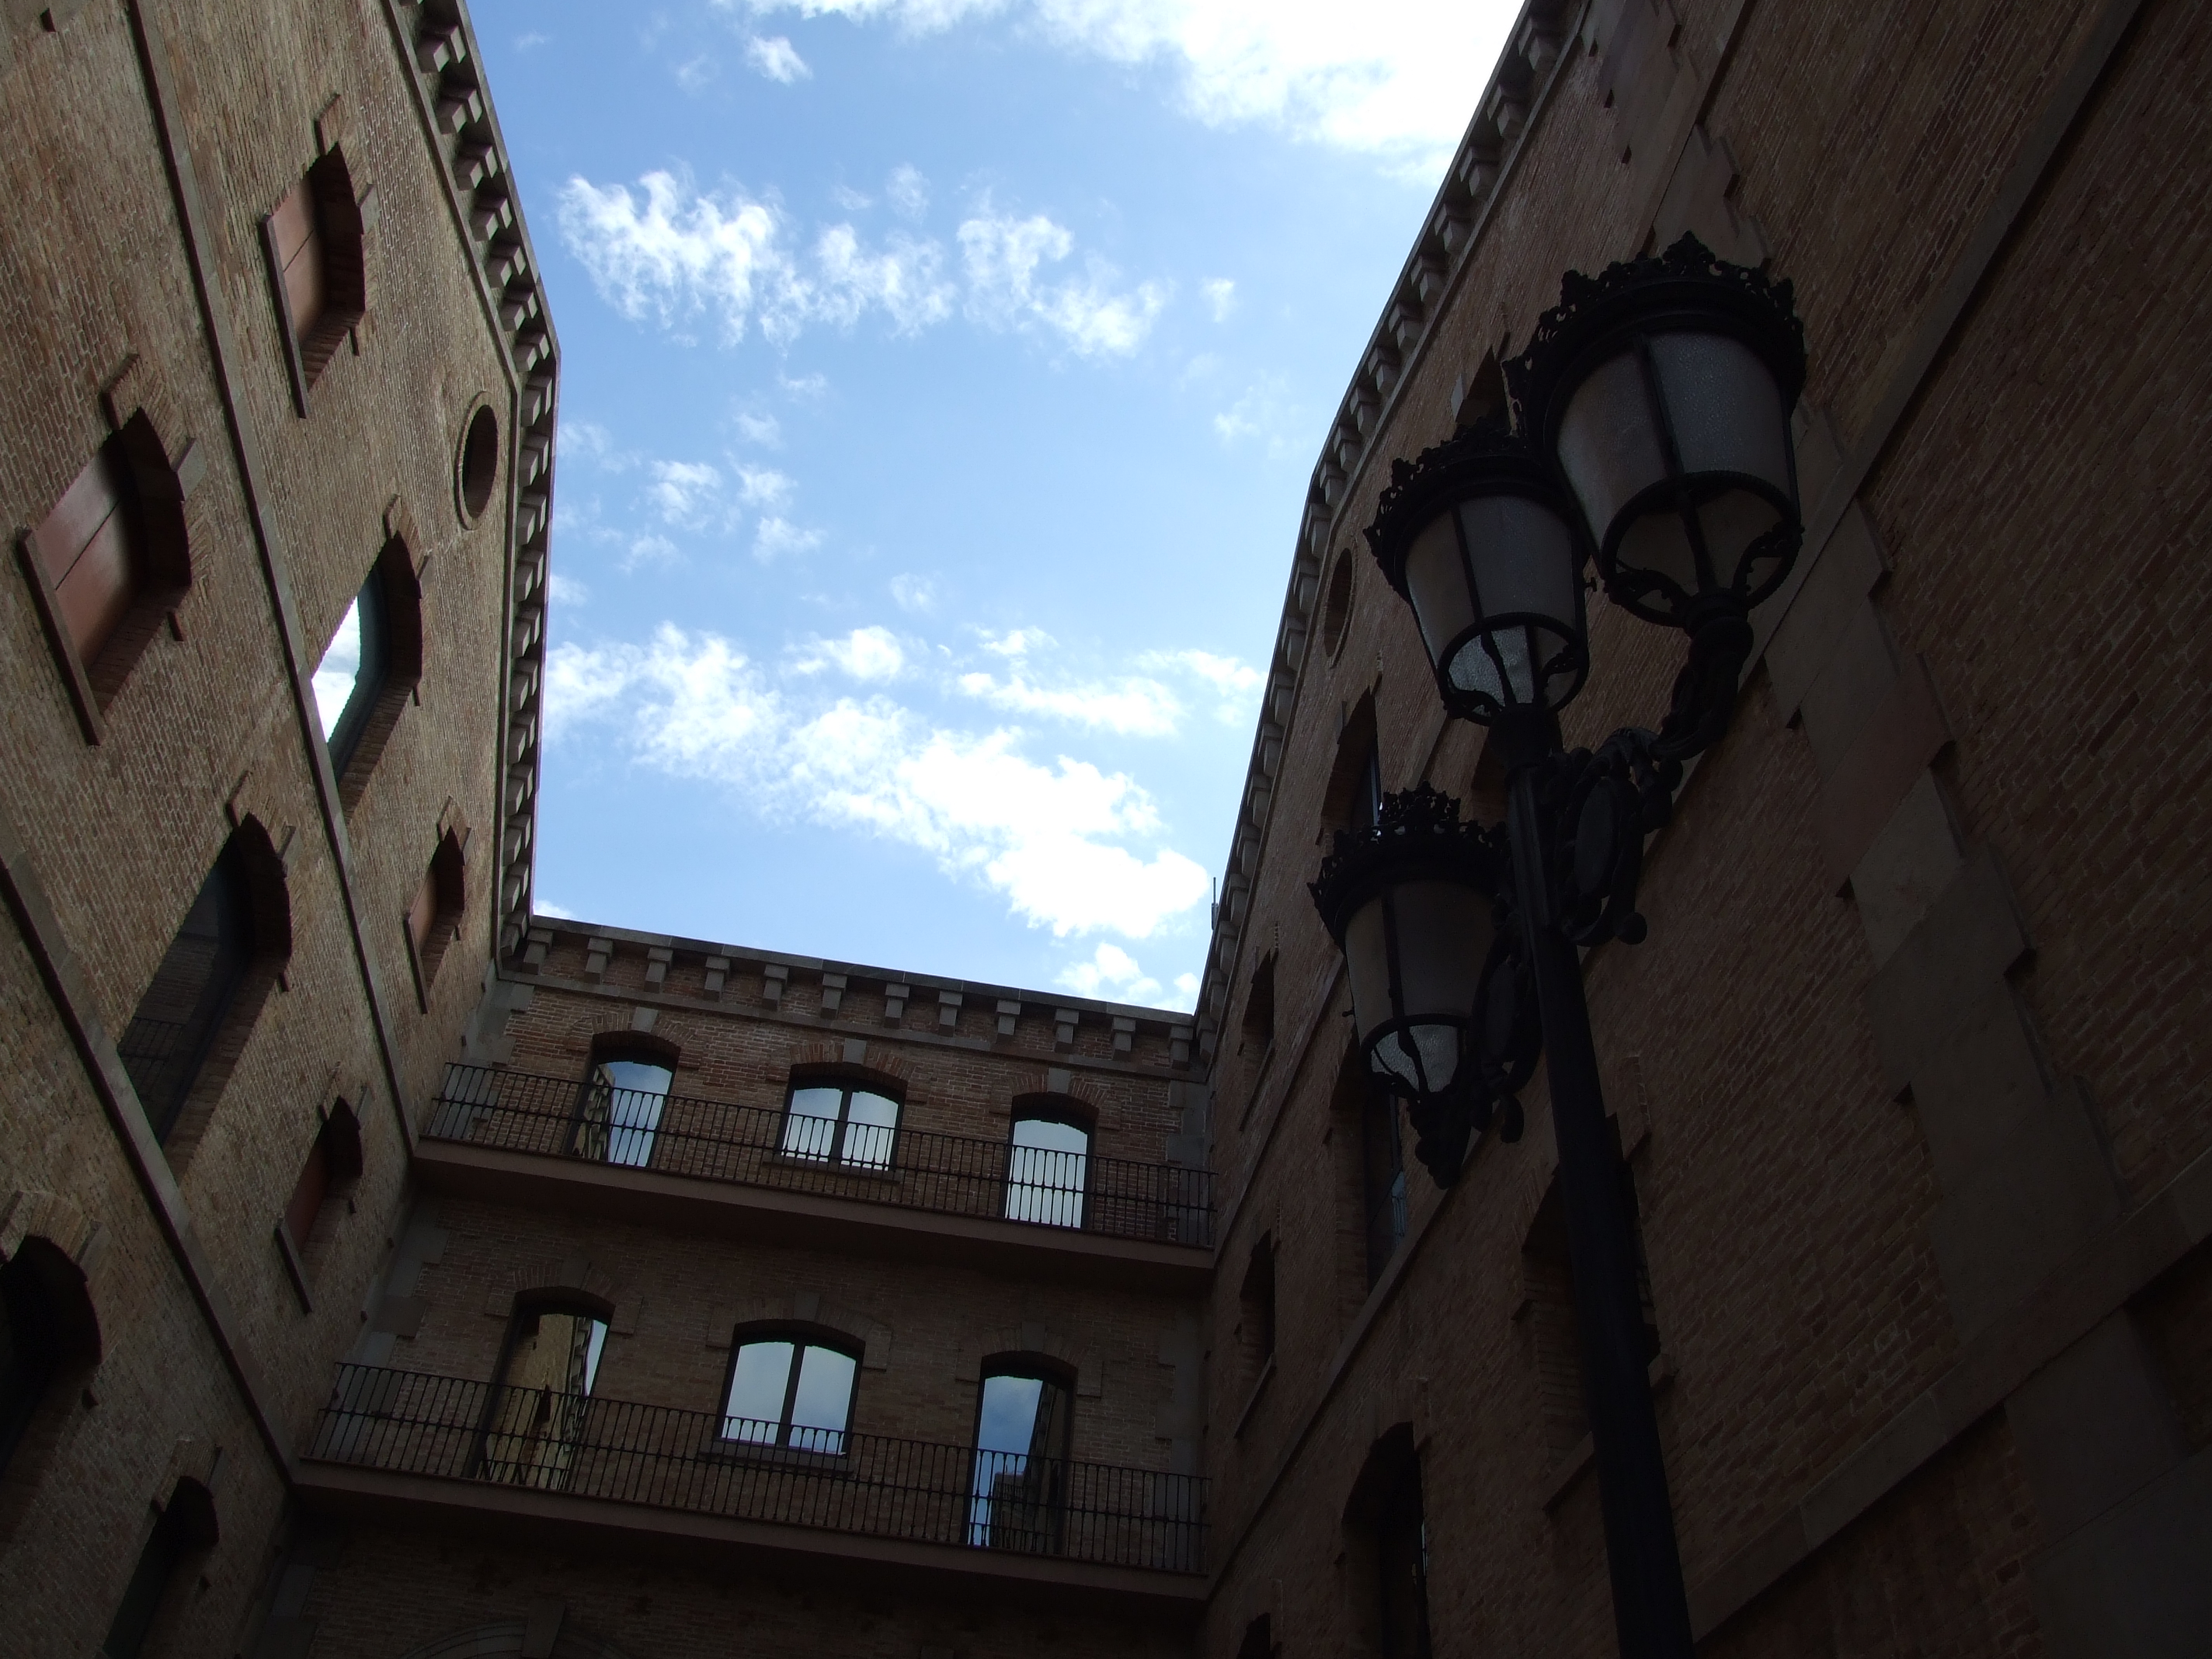
building, sky, architecture, town, wall, urban area, cloud, window, city, daylighting, facade, street, symmetry, house